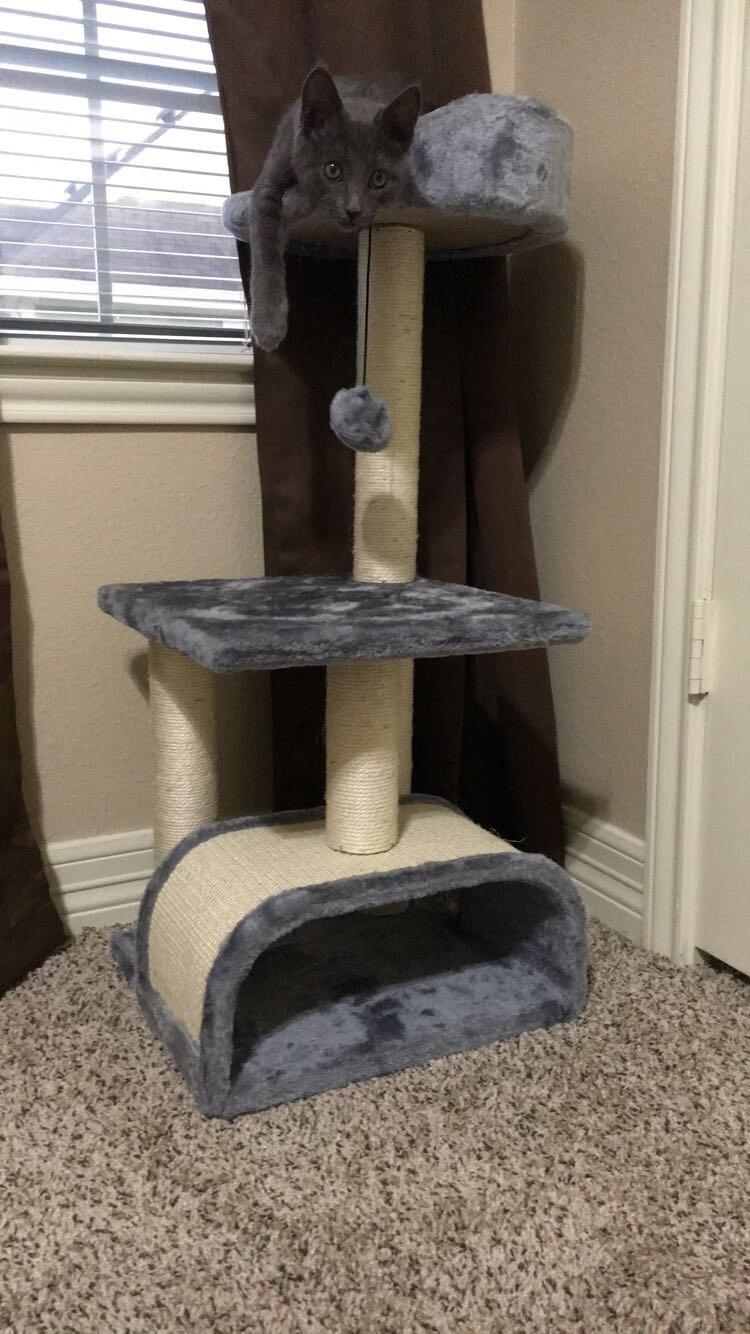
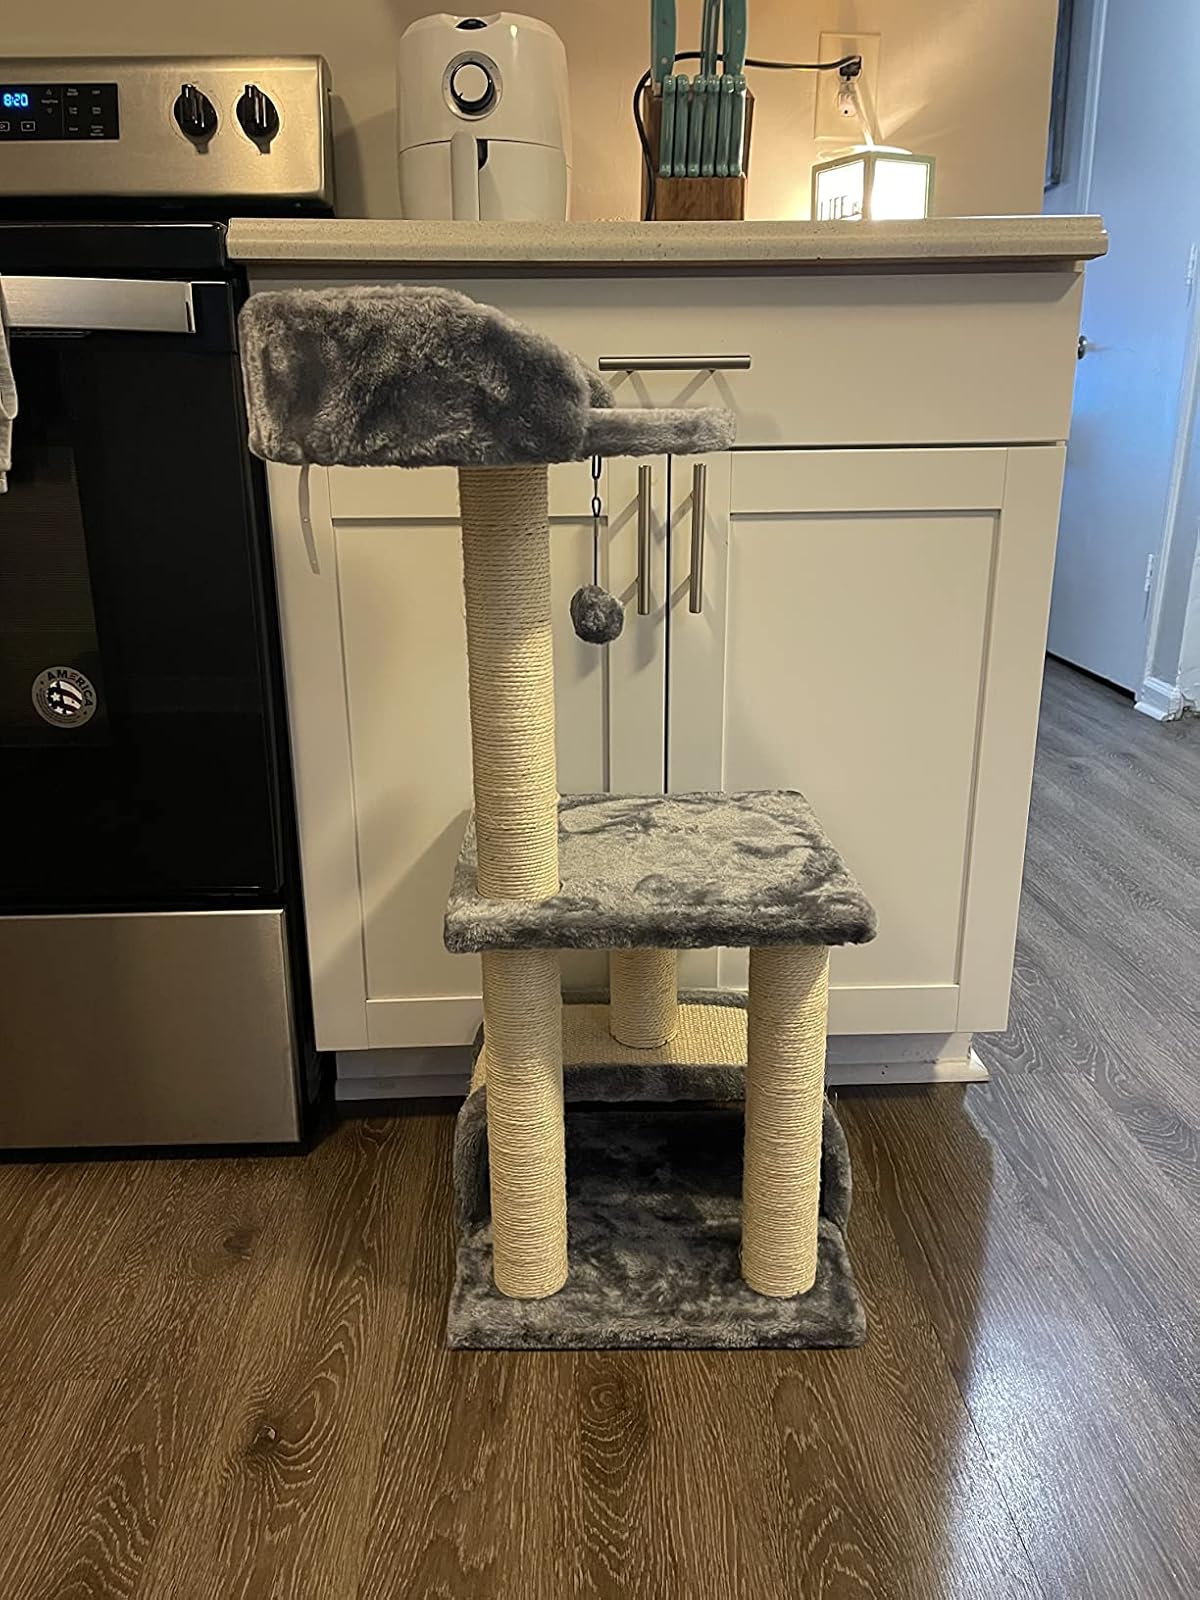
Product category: items_cat tree
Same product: yes